Georges Feydeau

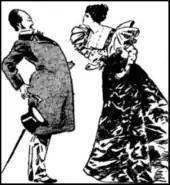
Feydeau in London: Alfred Maltby and Ellis Jeffreys in "His Little Dodge" (1896)

Another critic said that it had been years since he heard such laughter in a Paris theatre – "I could return to it again and again with pleasure". He predicted that the piece "will have an interminable run", and it ran far into the following year for a total of 434 performances. An English version of the play, called "The Other Fellow" opened in London in September 1893 and ran for three months. Feydeau's next play, "Le Système Ribadier" (The Ribadier System, 1892), had a fair run in Paris and was successfully produced in Berlin, and subsequently (under the title "His Little Dodge") in London and New York.